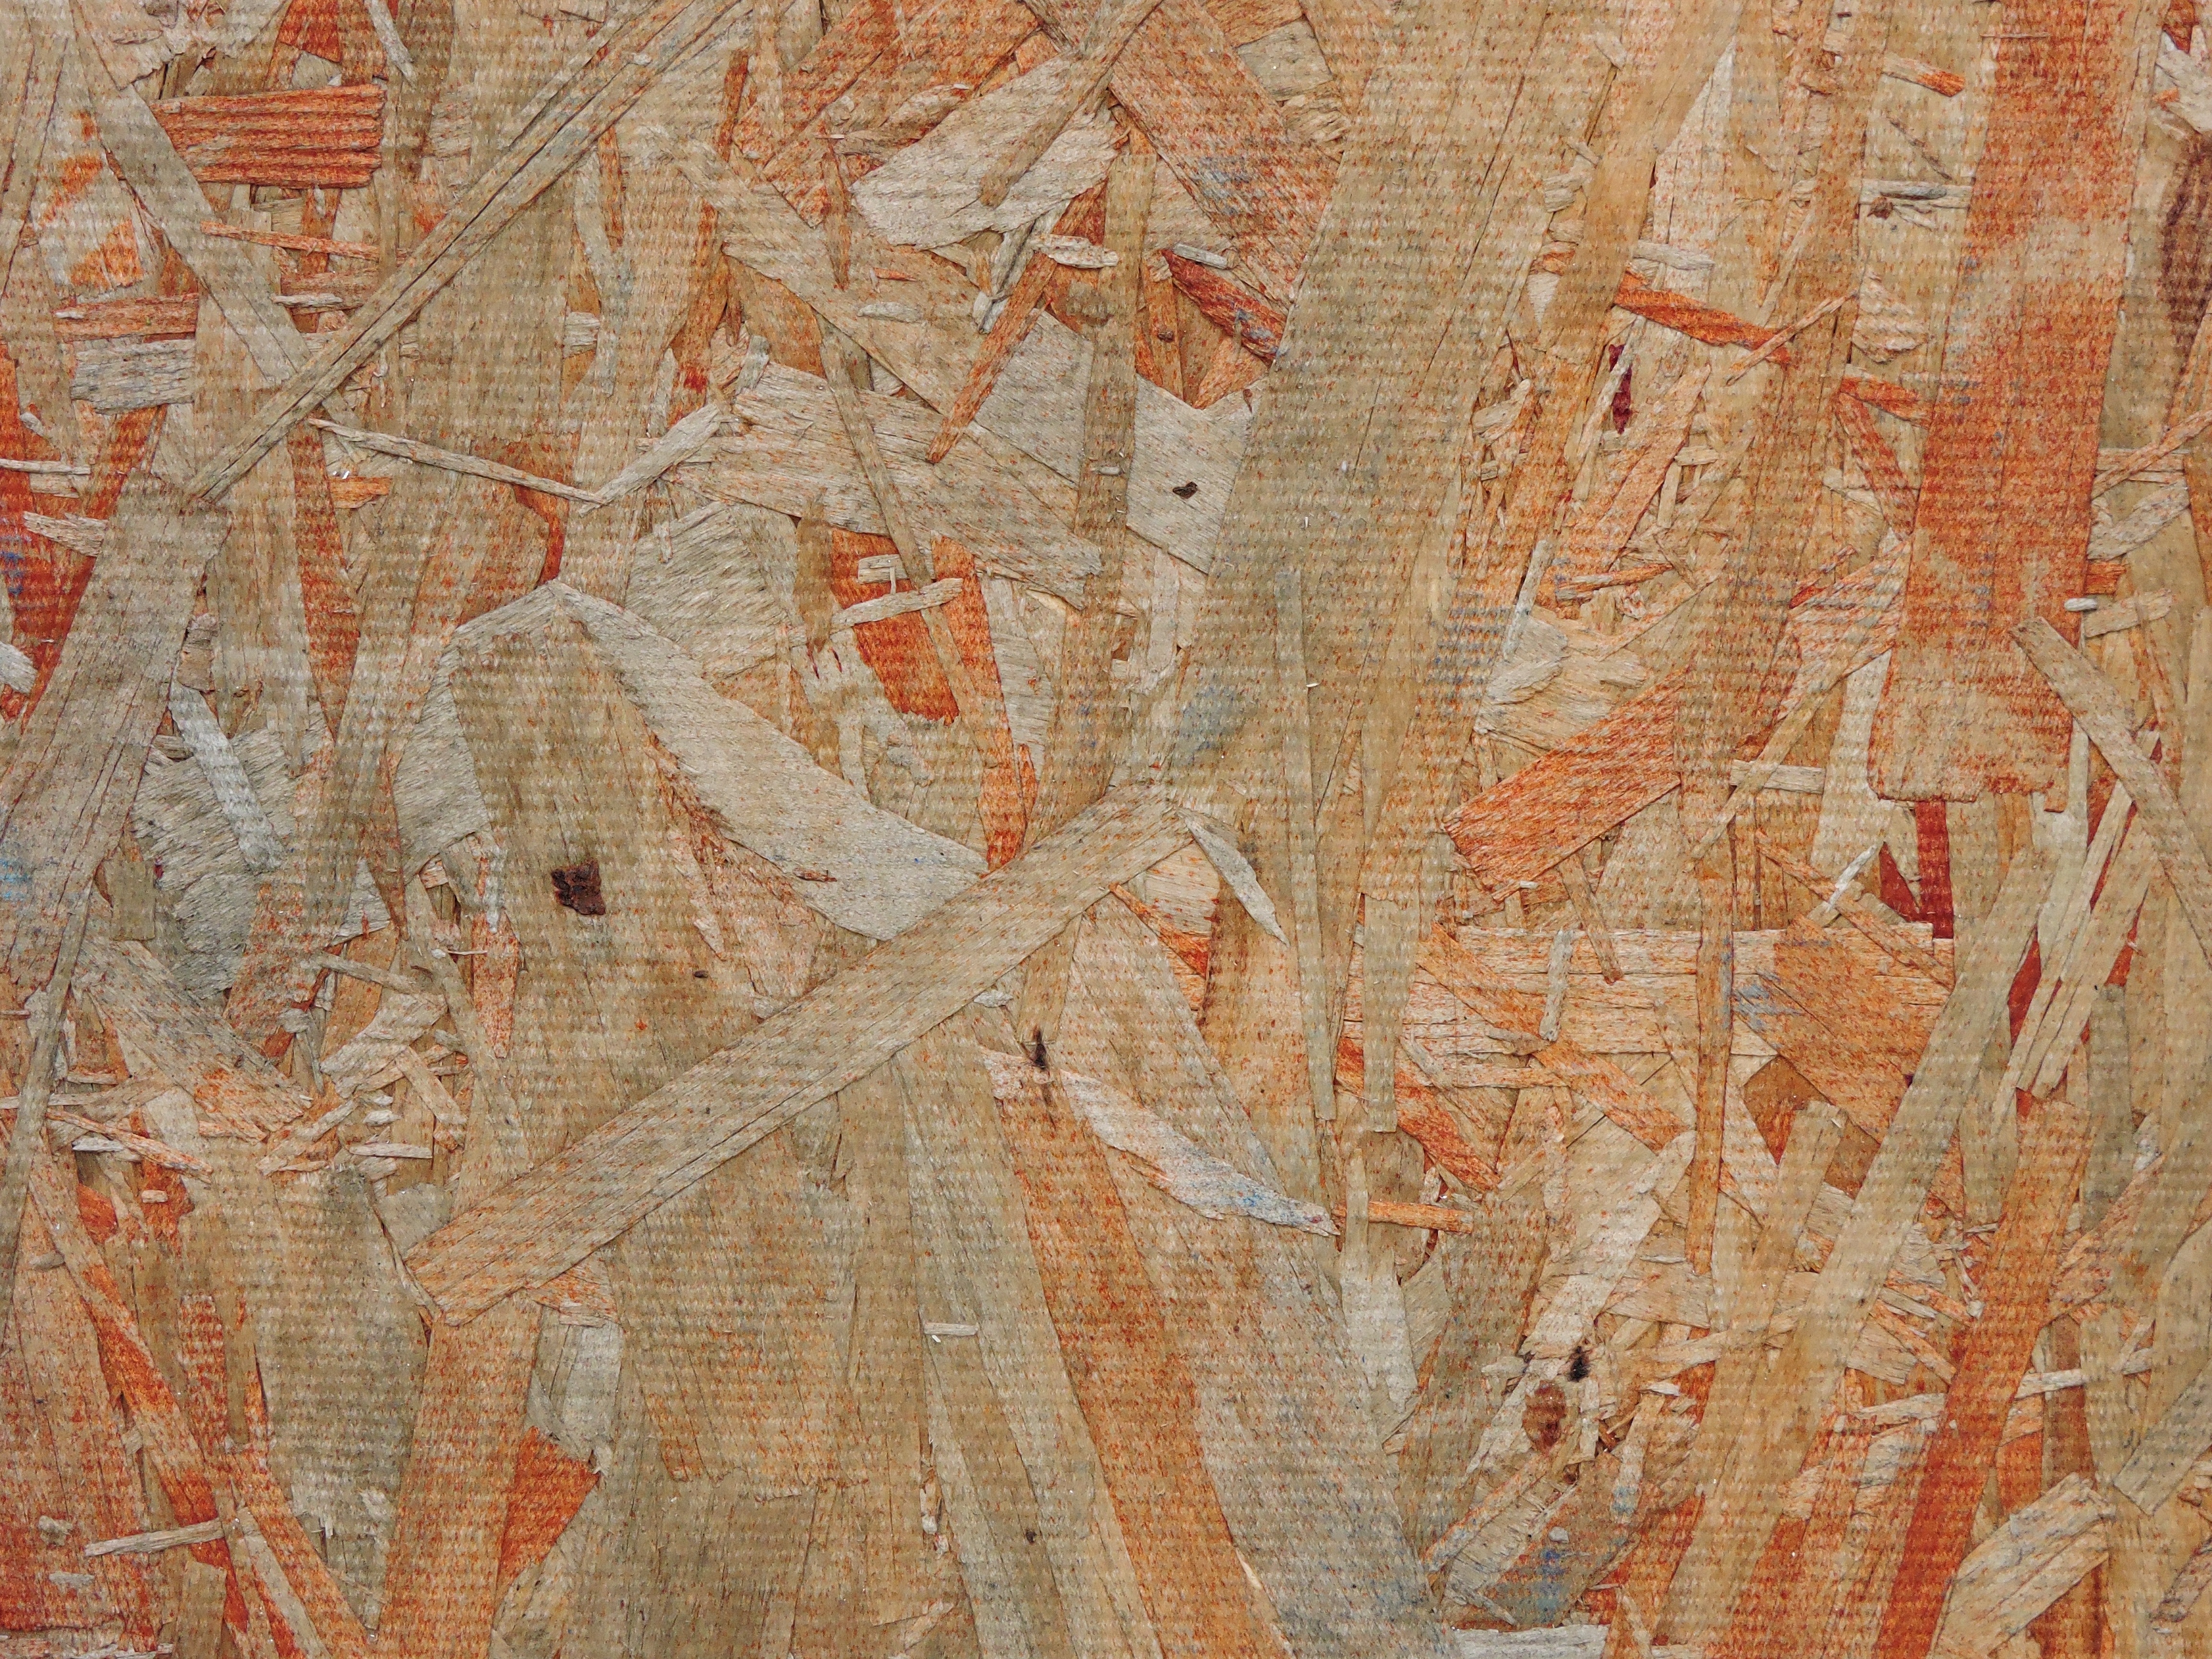
board, wood, texture, floor, pattern, material, art, fiber, pressed, flooring, ancient history